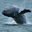
Label: whale